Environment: real
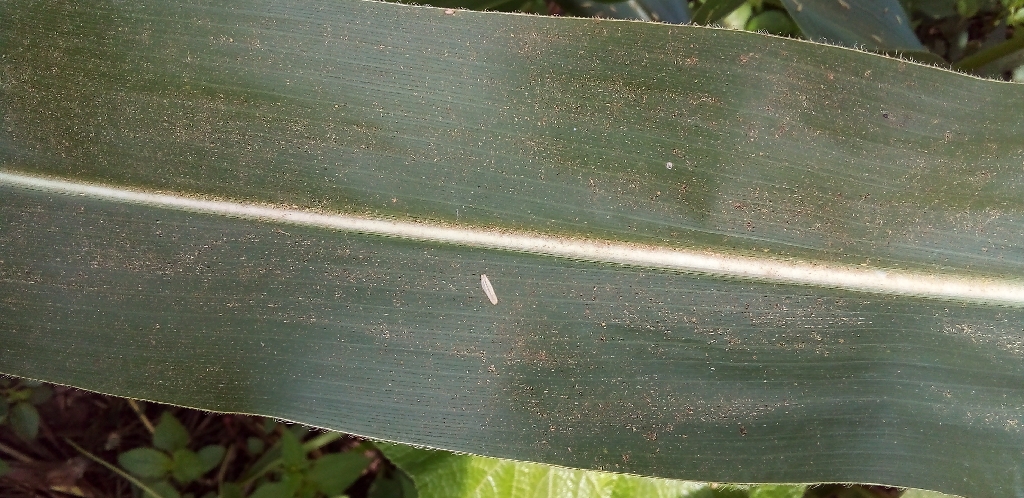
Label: healthy